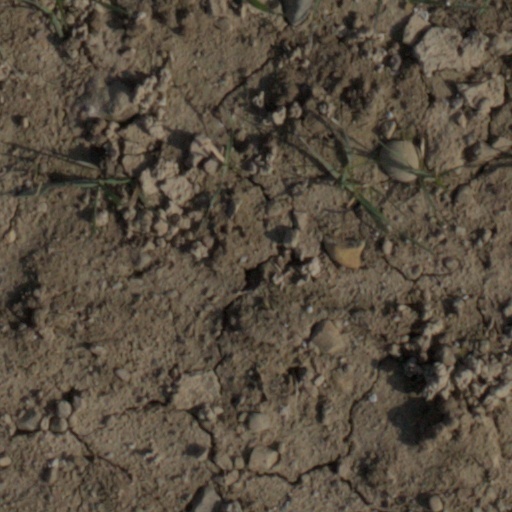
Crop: wheat